Beintza-Labaien

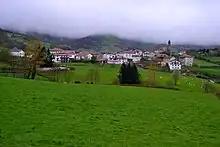
Beintza-Labaien

Beintza-Labaien is a municipality located in the province and autonomous community of Navarra, in northern Spain.